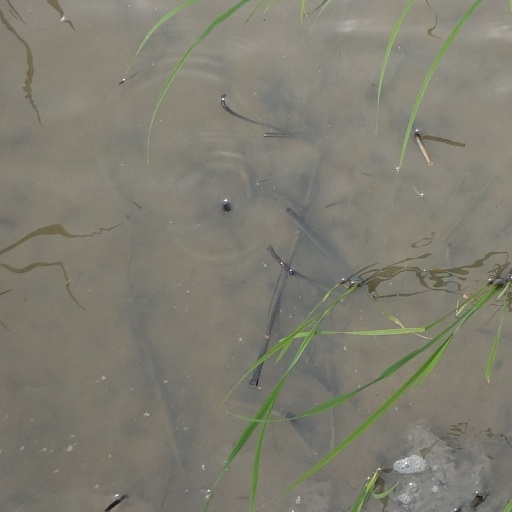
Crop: rice